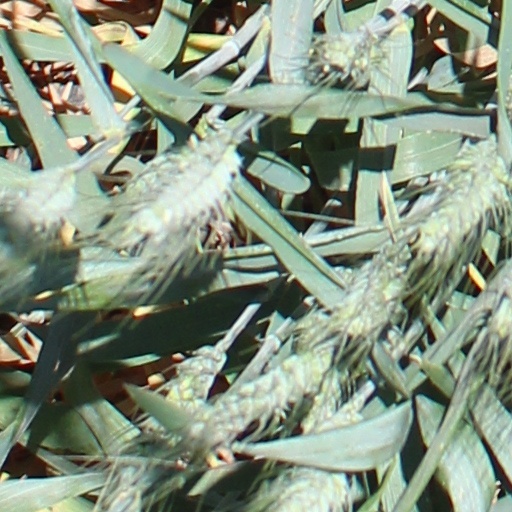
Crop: wheat